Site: brandenburg
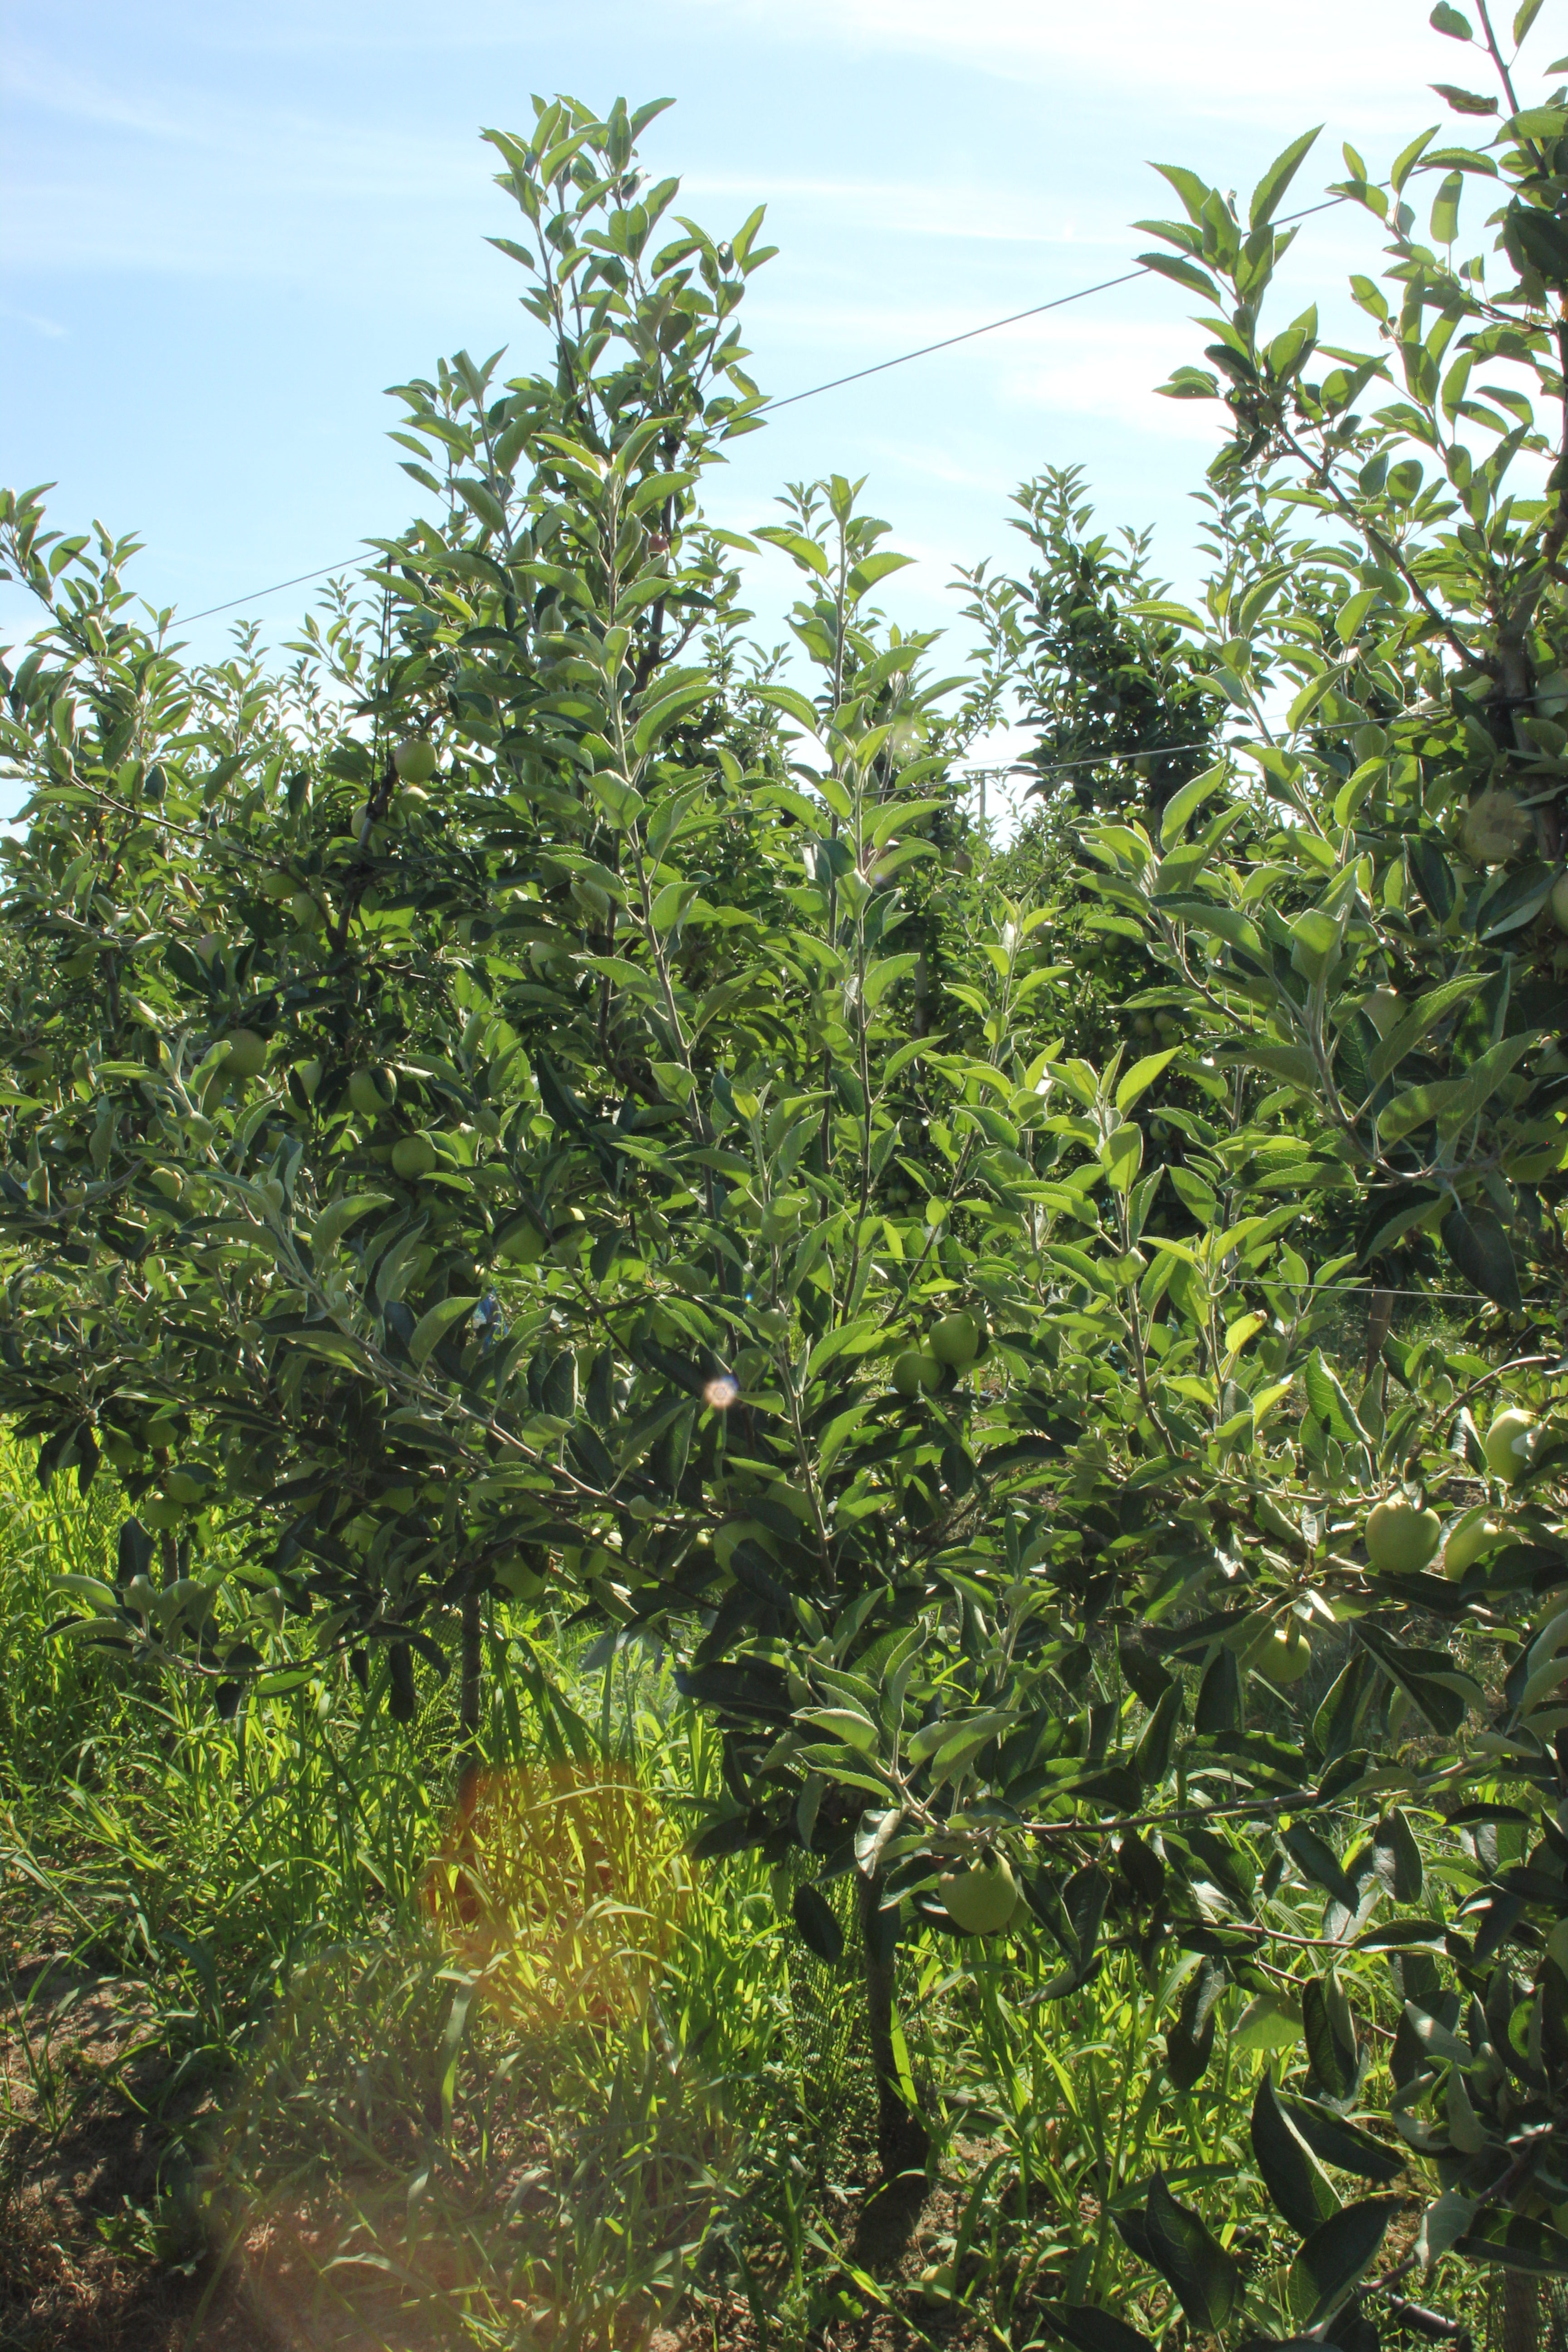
Growth stage (BBCH 77): Development of fruit